Mohi – Ek Khwab Ke Khilne Ki Kahani

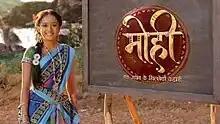

Mohi – Ek Khwab Ke Khilne Ki Kahani is an Indian television series which premiered on 10 August 2015 on Star Plus. The series is the Hindi remake of Star Jalsha's series "Ishti Kutum". The show stars Vinita Joshi and Karan Sharma. The show went off air on 27 February 2016.